Timber (1941 film)

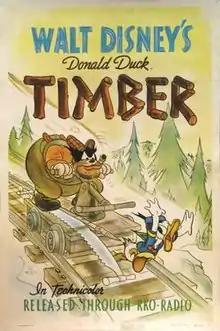
Theatrical release poster

Timber is a 1941 animated short film by Walt Disney Productions featuring Donald Duck and Pete.